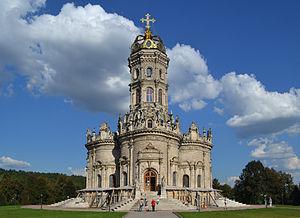
Église baroque de Notre-Dame du Signe de Doubrovitsy, au sud de Moscou, en Russie. Русский: Знаменская церковь (Дубровицы)Українська: Знаменська церква (Дубровиці), Московська область This is a photo of a cultural heritage object in Russia, number: 5010359009 This template and pages using it are maintained by the Russian WLM team. Please read the guidelines before making any changes that can affect the monuments database! Bosanski: Barokna crkva Bogorodice od znaka na imanju Dubrovici južno od Moskve, Rusija. Čeština: Barokní kostel Matky Boží v osadě Dubrovicy jižně od Moskvy.
Le baroque russe désigne les différents styles baroques qui sont apparus en architecture, dans l'empire russe, à la fin du XVIIᵉ siècle et au début du XVIIIᵉ siècle:
Doubrovitsy est une ancienne demeure seigneuriale des princes Galitzine située en Russie, près de Moscou, dans le village du même nom sur la rive droite de la rivière Pakhra et de la rivière Desna, dans le raïon de Podolsk. Actuellement, la demeure abrite un restaurant et le bureau des mariages du secteur.